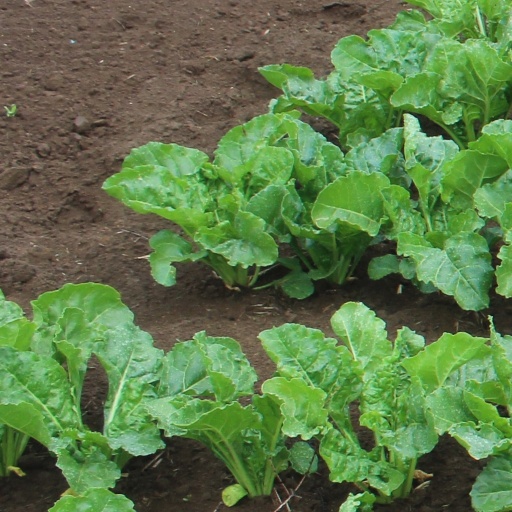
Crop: sugar beet